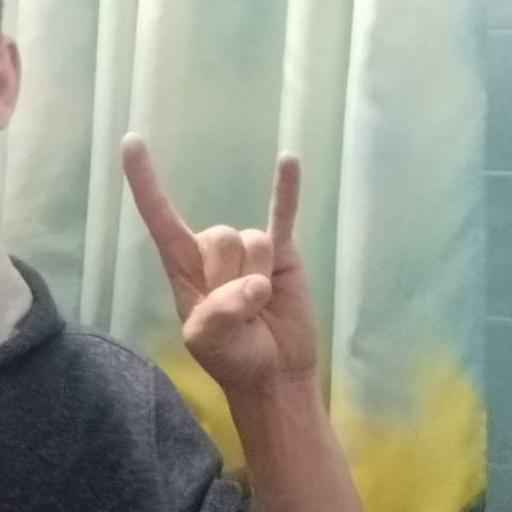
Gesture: rock